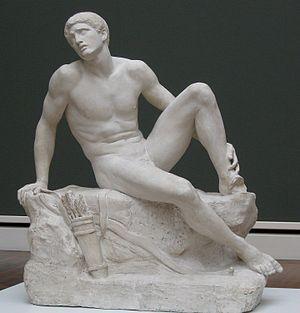
Philoctète est une tragédie grecque de Sophocle, inspirée des malheurs du Philoctète mythologique. C'est l'une des rares tragédies de Sophocle dont la date de création est connue : elle a été donnée pour la première fois au printemps 409 av. J.-C. à Athènes.